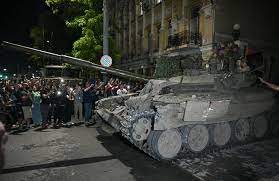
Label: Rs-24